IBM Building, Honolulu

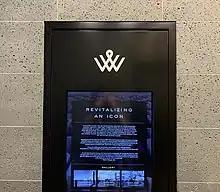
A digital information board in the IBM Building shows a display about the building's history

Howard Hughes built model units in the building for several of its nearby condominiums. The company also utilized the second, third, sixth, and seventh floors while maintaining an information center on the ground floor. The information center was created by completely redesigning the ground floor and replacing walls with windows on all four sides. Solomon Enos was commissioned to paint a mural in the space, and designed an installation depicting Hawaiian goddess Keaomelemele. The parking lot was replaced with a courtyard for outdoor gatherings, including a water feature. A cube-like structure was built onto one side of the building and the rooftop lanai was extended. These changes were criticized by Ossipoff's former partner Sid Snyder as "unsympathetic to the architecture of the building" – Snyder elaborated that he disliked the bright white color and location of the addition – and were also critiqued by the architect's daughter Valerie Ossipoff.